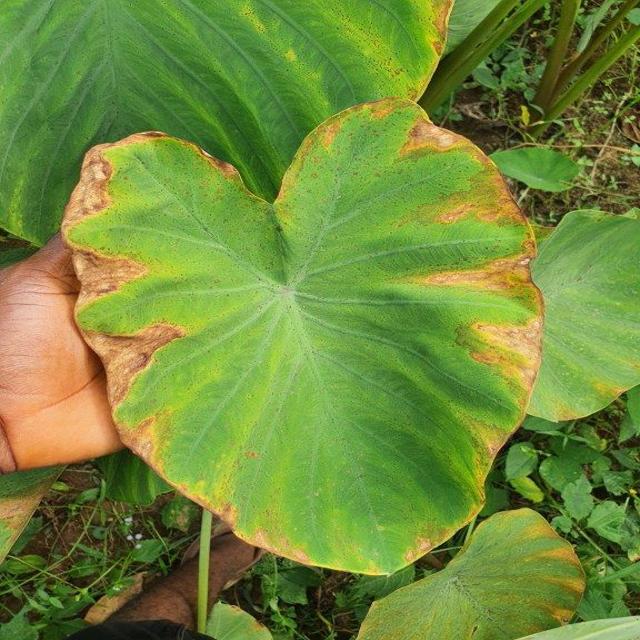
Label: Mid_Blight